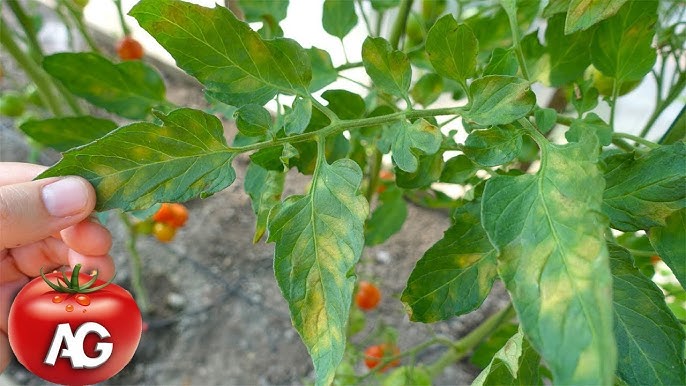
Plant: Tomato
Disease: tomato leaf mold